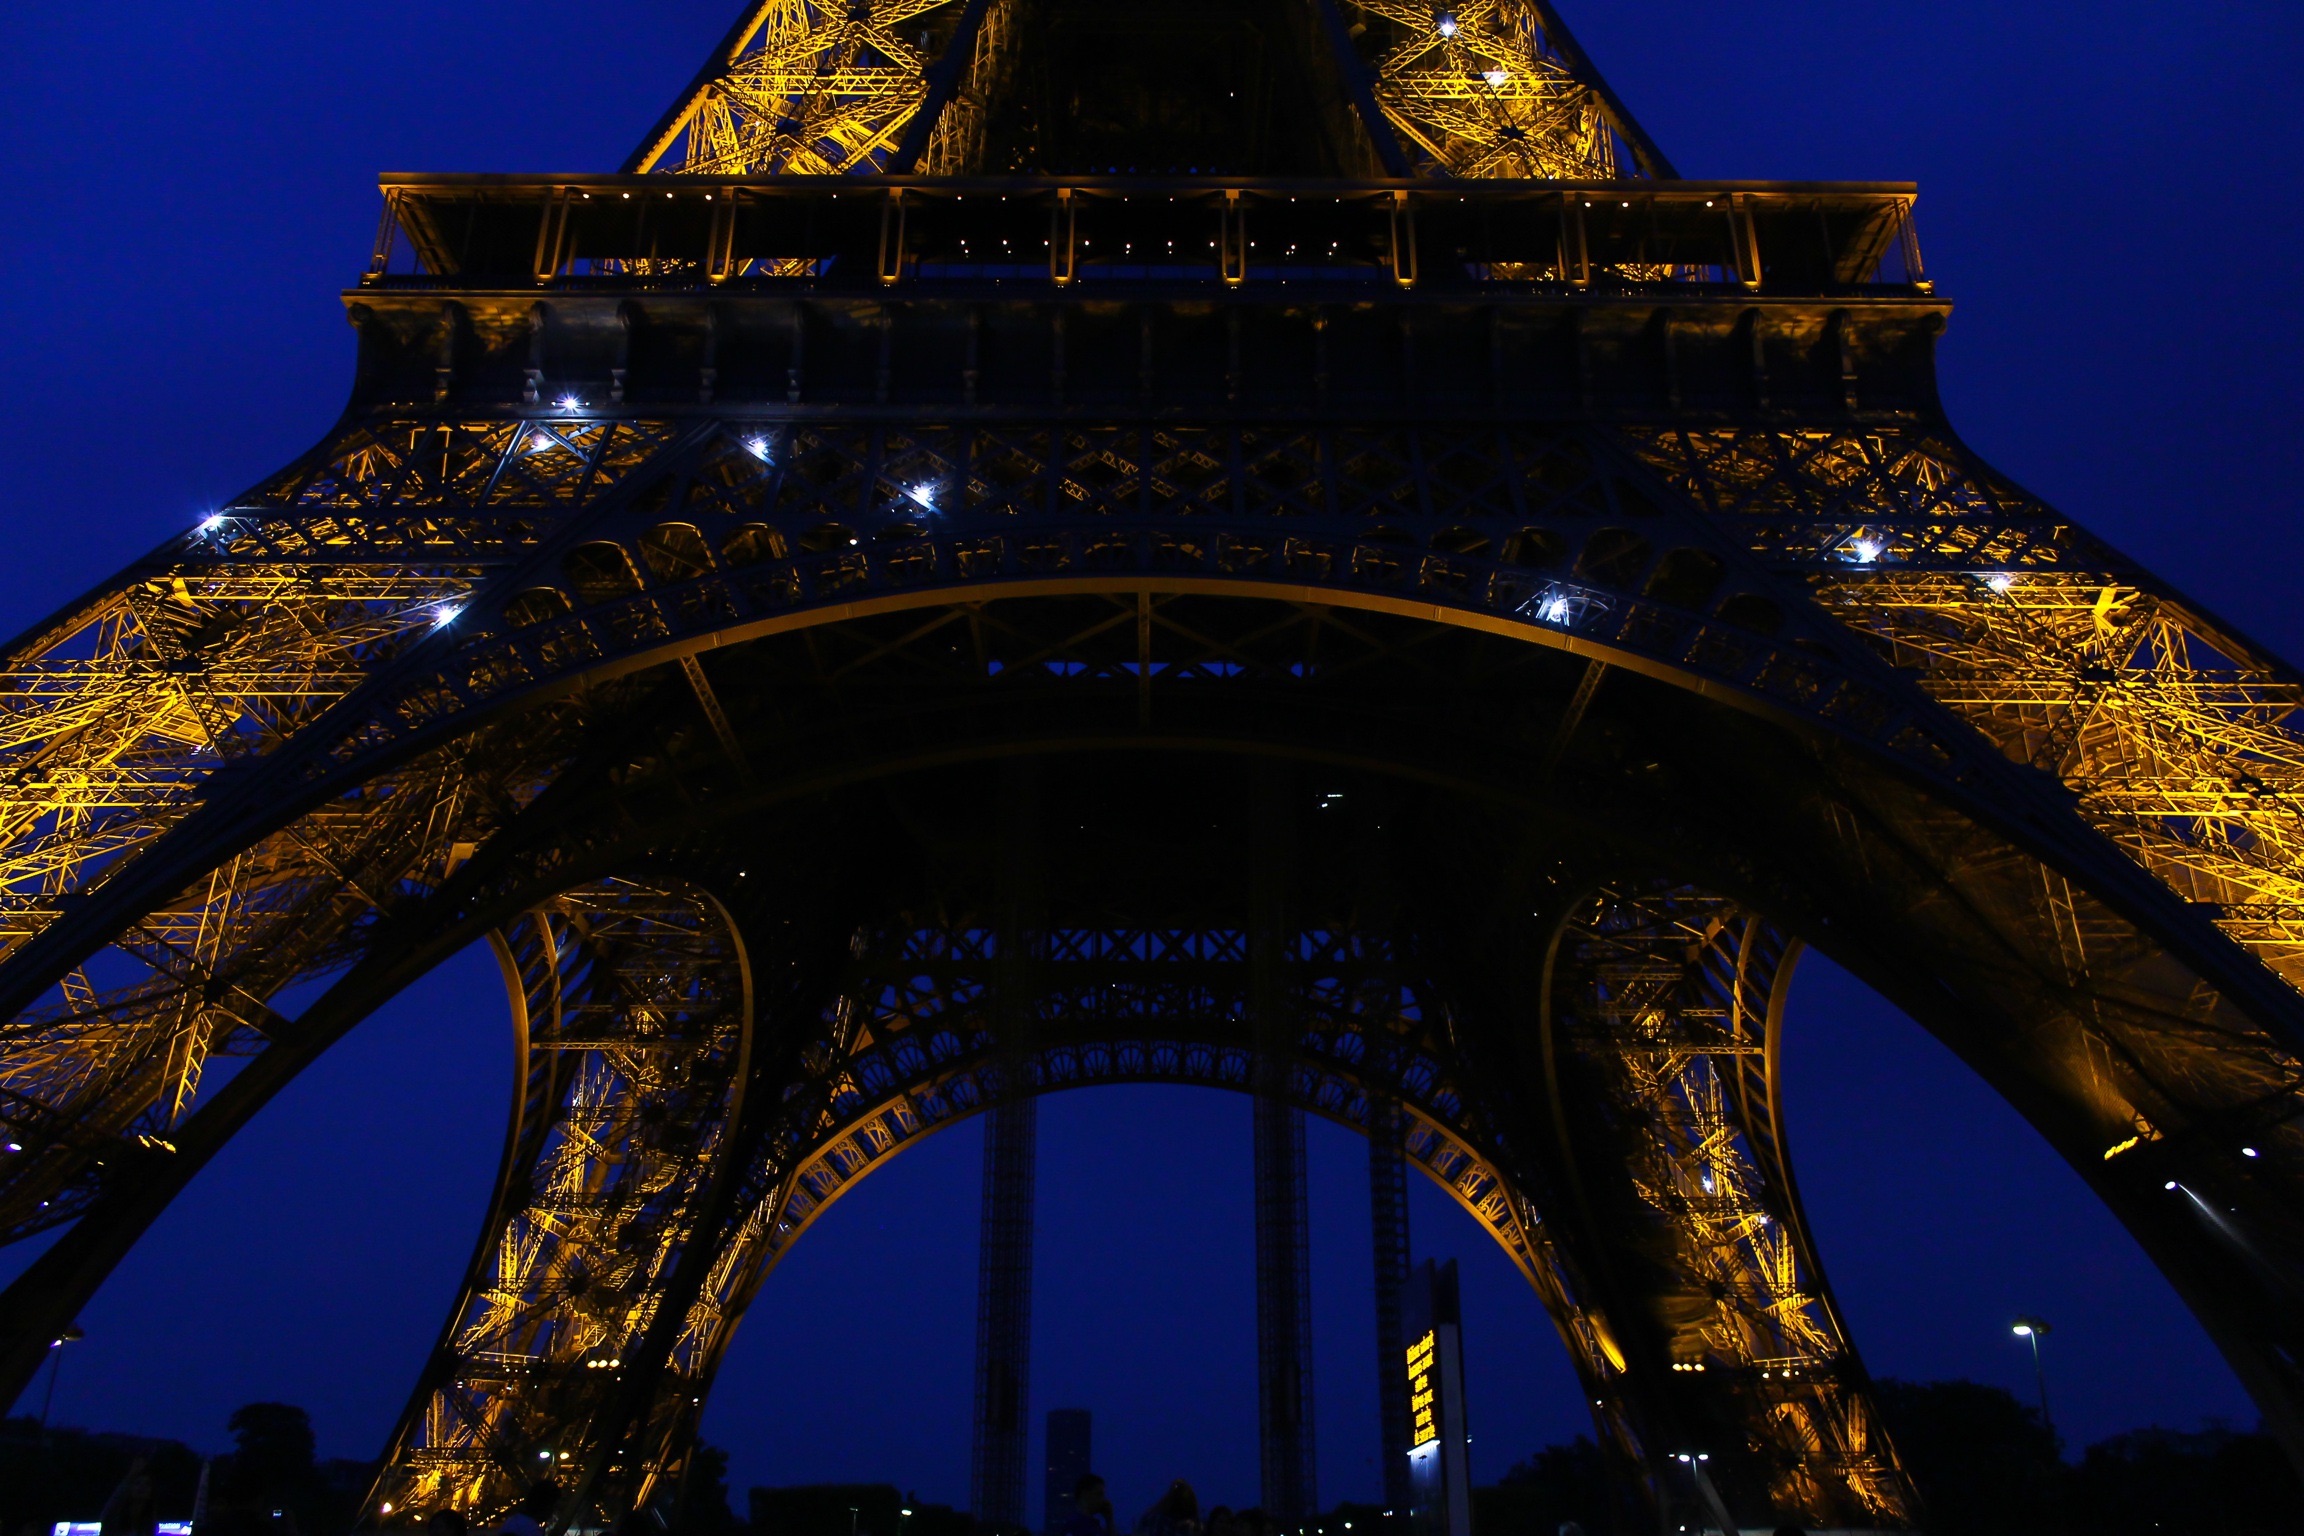
night, arch, evening, tower, landmark, metropolis